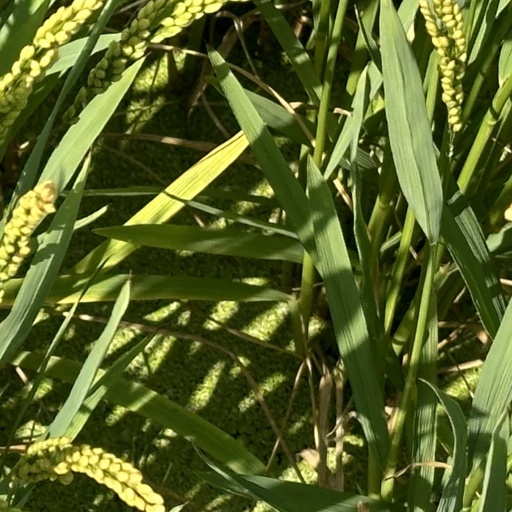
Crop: rice